Margarita Mamun

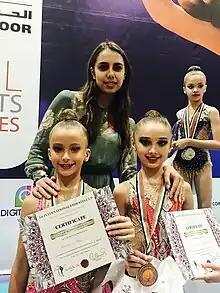
Margarita Mamun with young gymnasts in 2017 at the Disneyland Paris

Mamun was the protagonist of Polish director, Marta Prus' 2017 documentary film "Over the Limit," which detailed her preparation for the 2016 Olympics in Rio, as well as Mamun's relationship with her father, who was diagnosed with terminal cancer. The film was screened internationally and later made available for streaming platforms after its release.